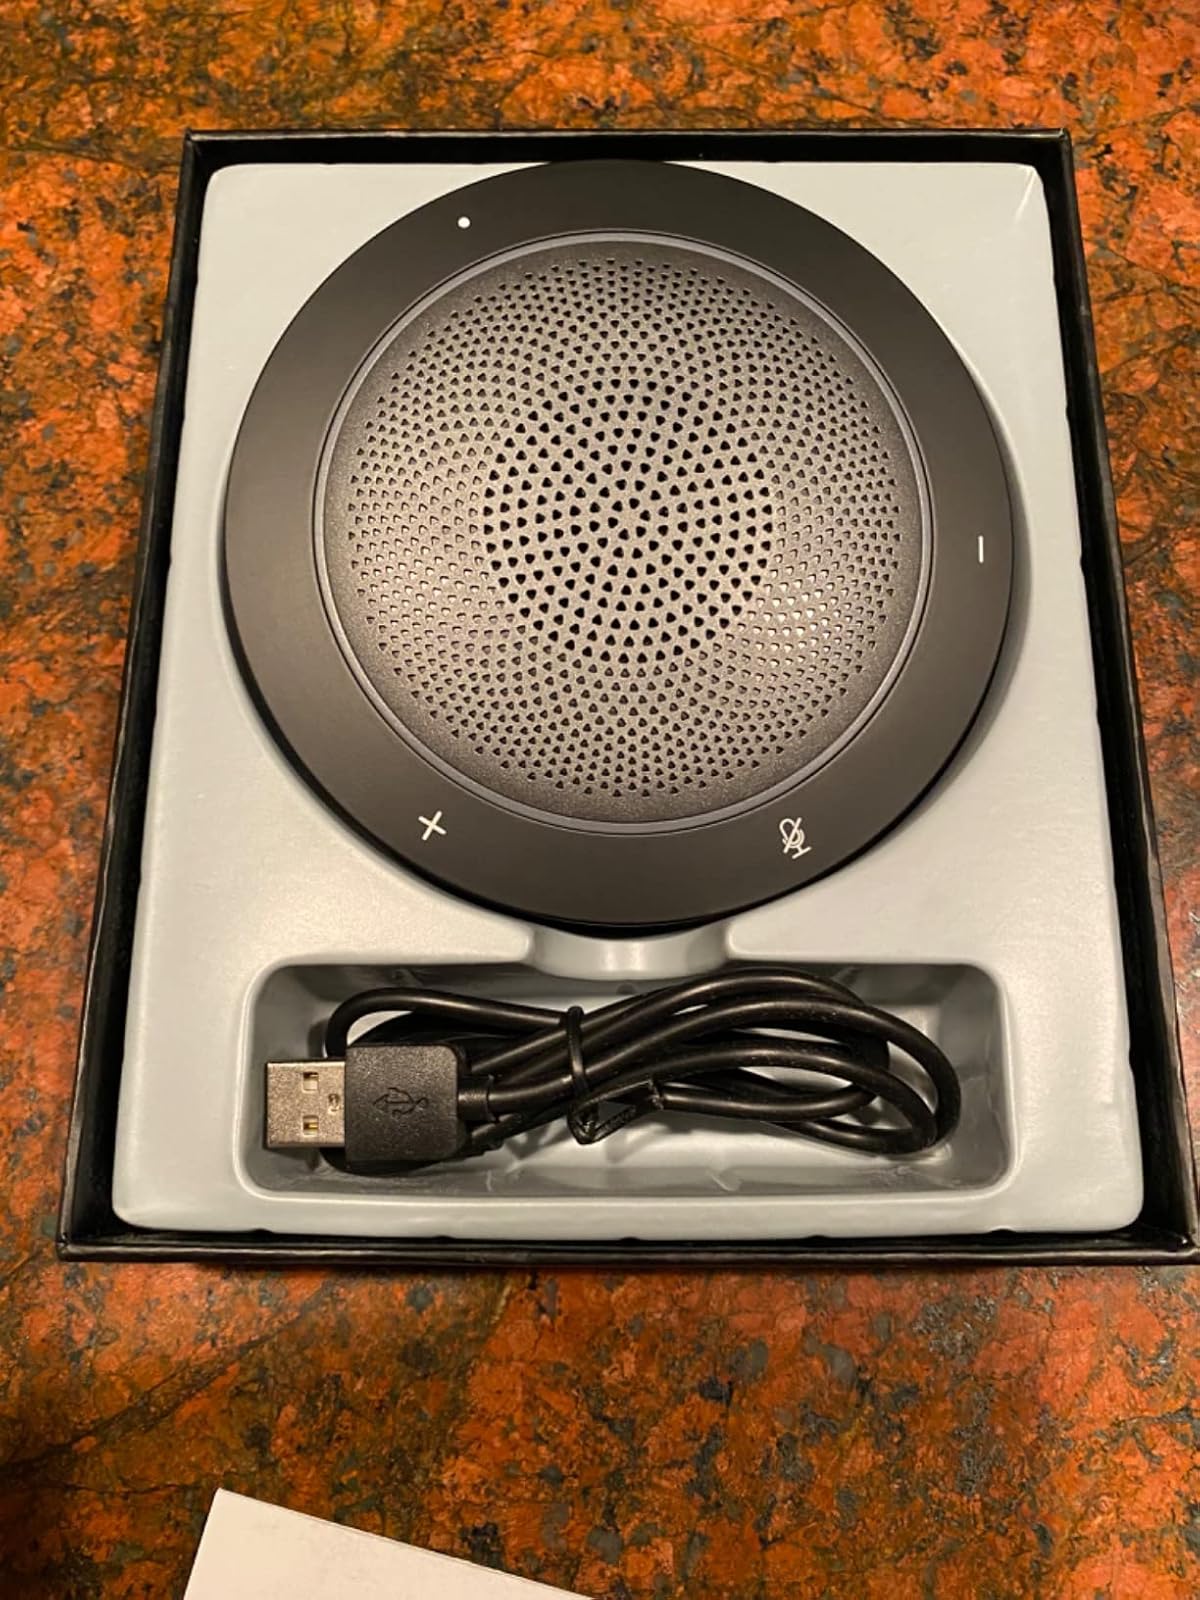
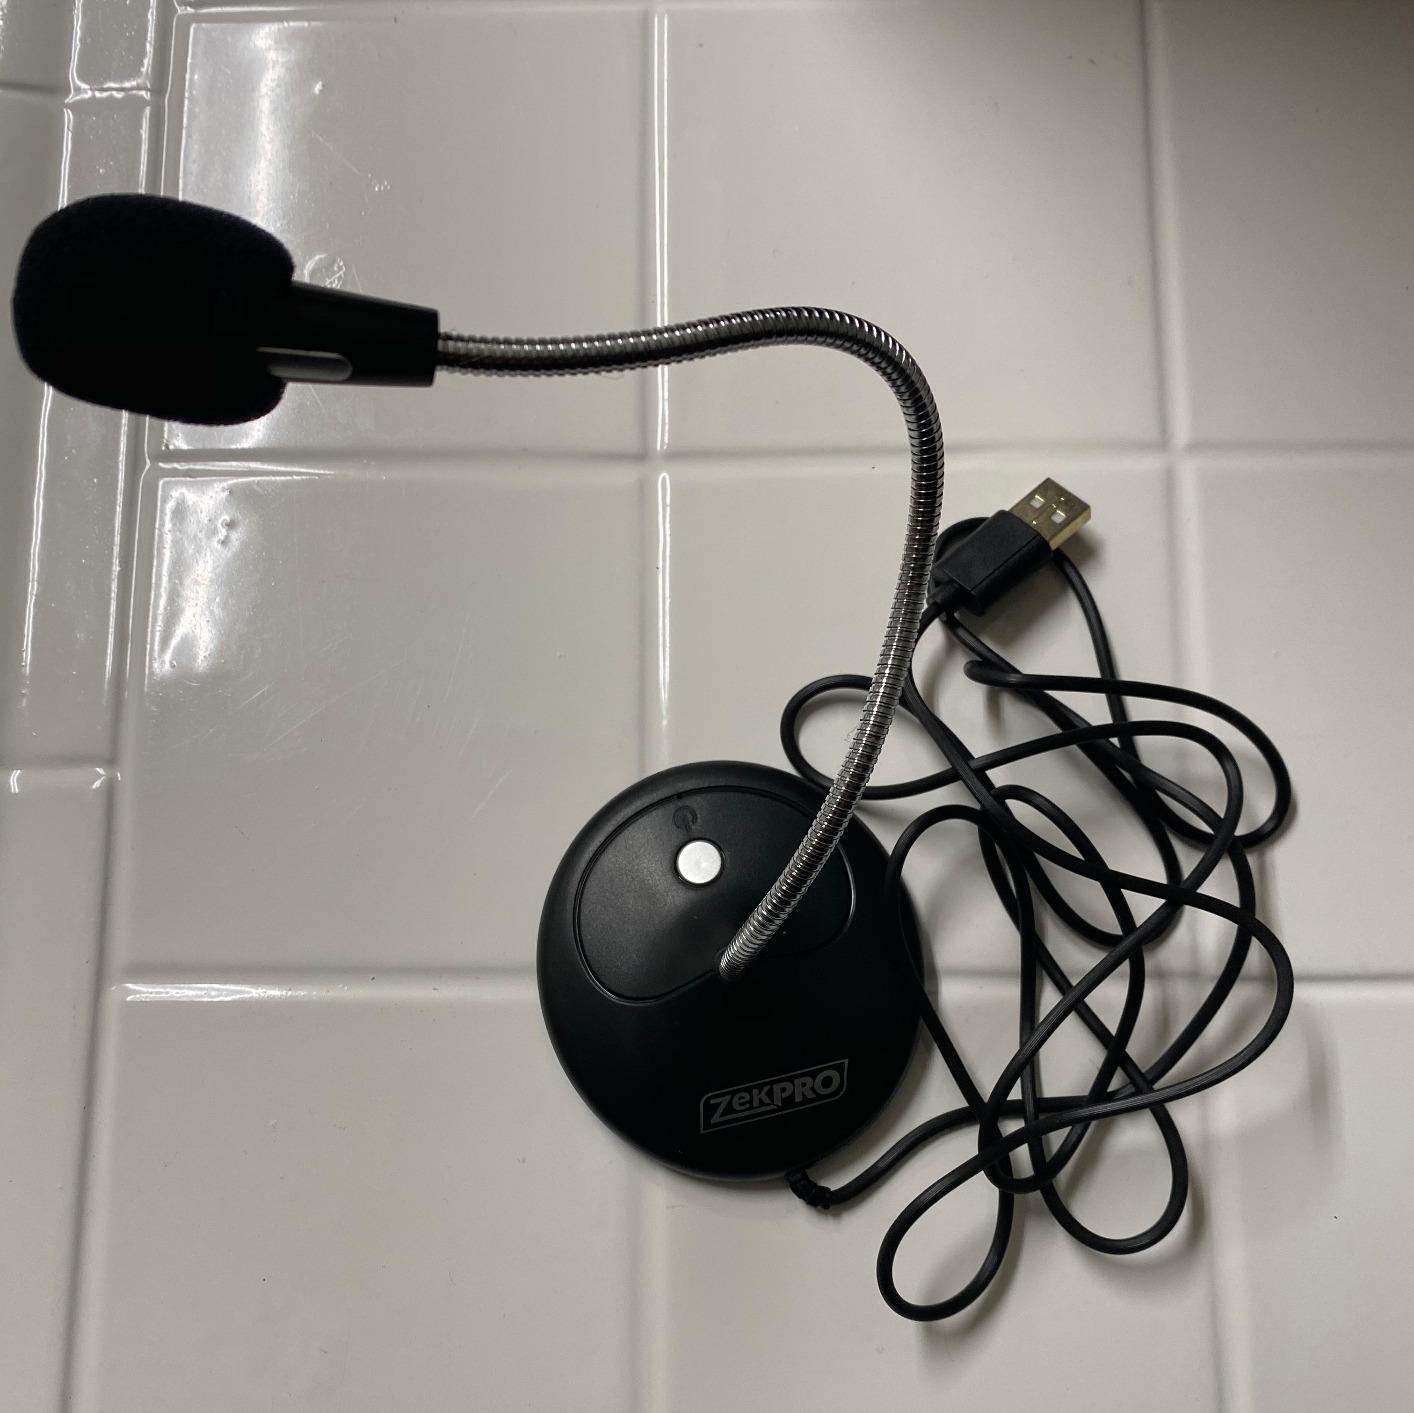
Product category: microphone
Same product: no